Vienna's English Theatre

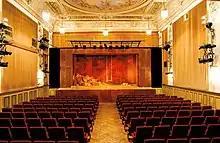
Auditorium of Vienna's English Theatre

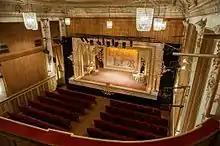
Auditorium of Vienna's English Theatre from the balcony

It was founded in 1963 by the Austrian director Franz Schafranek and his American wife, Ruth Brinkmann, an actress and graduate of the Yale University School of Drama. Originally intended as a summer theatre for English-speaking tourists, it won immediate acceptance by the Viennese public and extended its initial season to offer a year-round programme. After opening in a 99-seat playhouse in the Erzherzog Karl Palace in central Vienna, the theatre moved several times over the next ten years to accommodate its growing audience. During this time, most of the productions were directed by Franz Schafranek while Ruth Brinkmann demonstrated her acting talent and versatility in numerous roles. By 1974 the theatre had gained the support of the City of Vienna in finding its permanent home in the Josefsgasse.